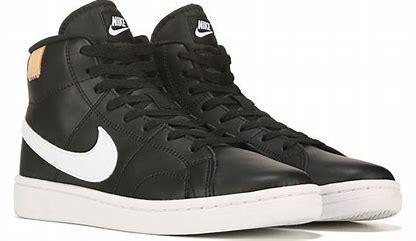
Brand: Nike
Model: Court